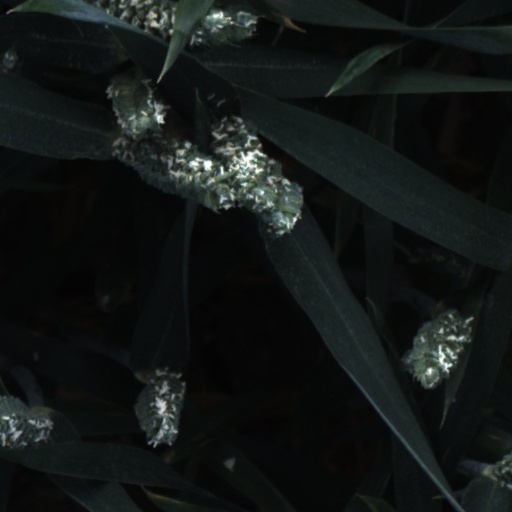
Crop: wheat